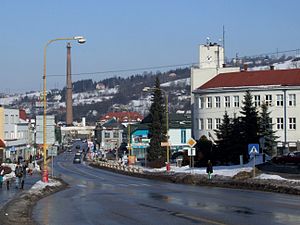
Čadca
Čadca er en by i det nordlige Slovakiet, med et indbyggertal på ca. 26.000. Byen ligger i regionen Žilina, tæt ved grænserne til nabolandene Tjekkiet og Polen.